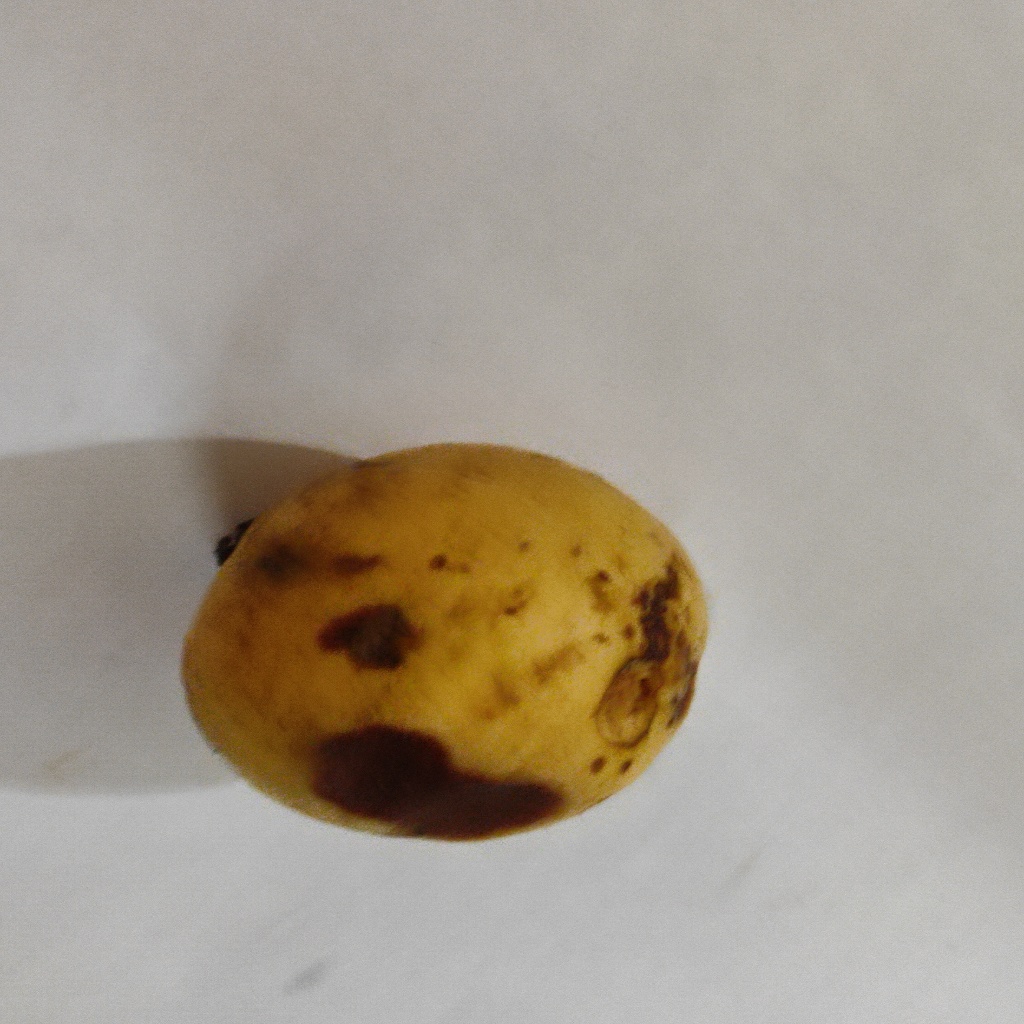
Crop: guava
Quality class: Defect